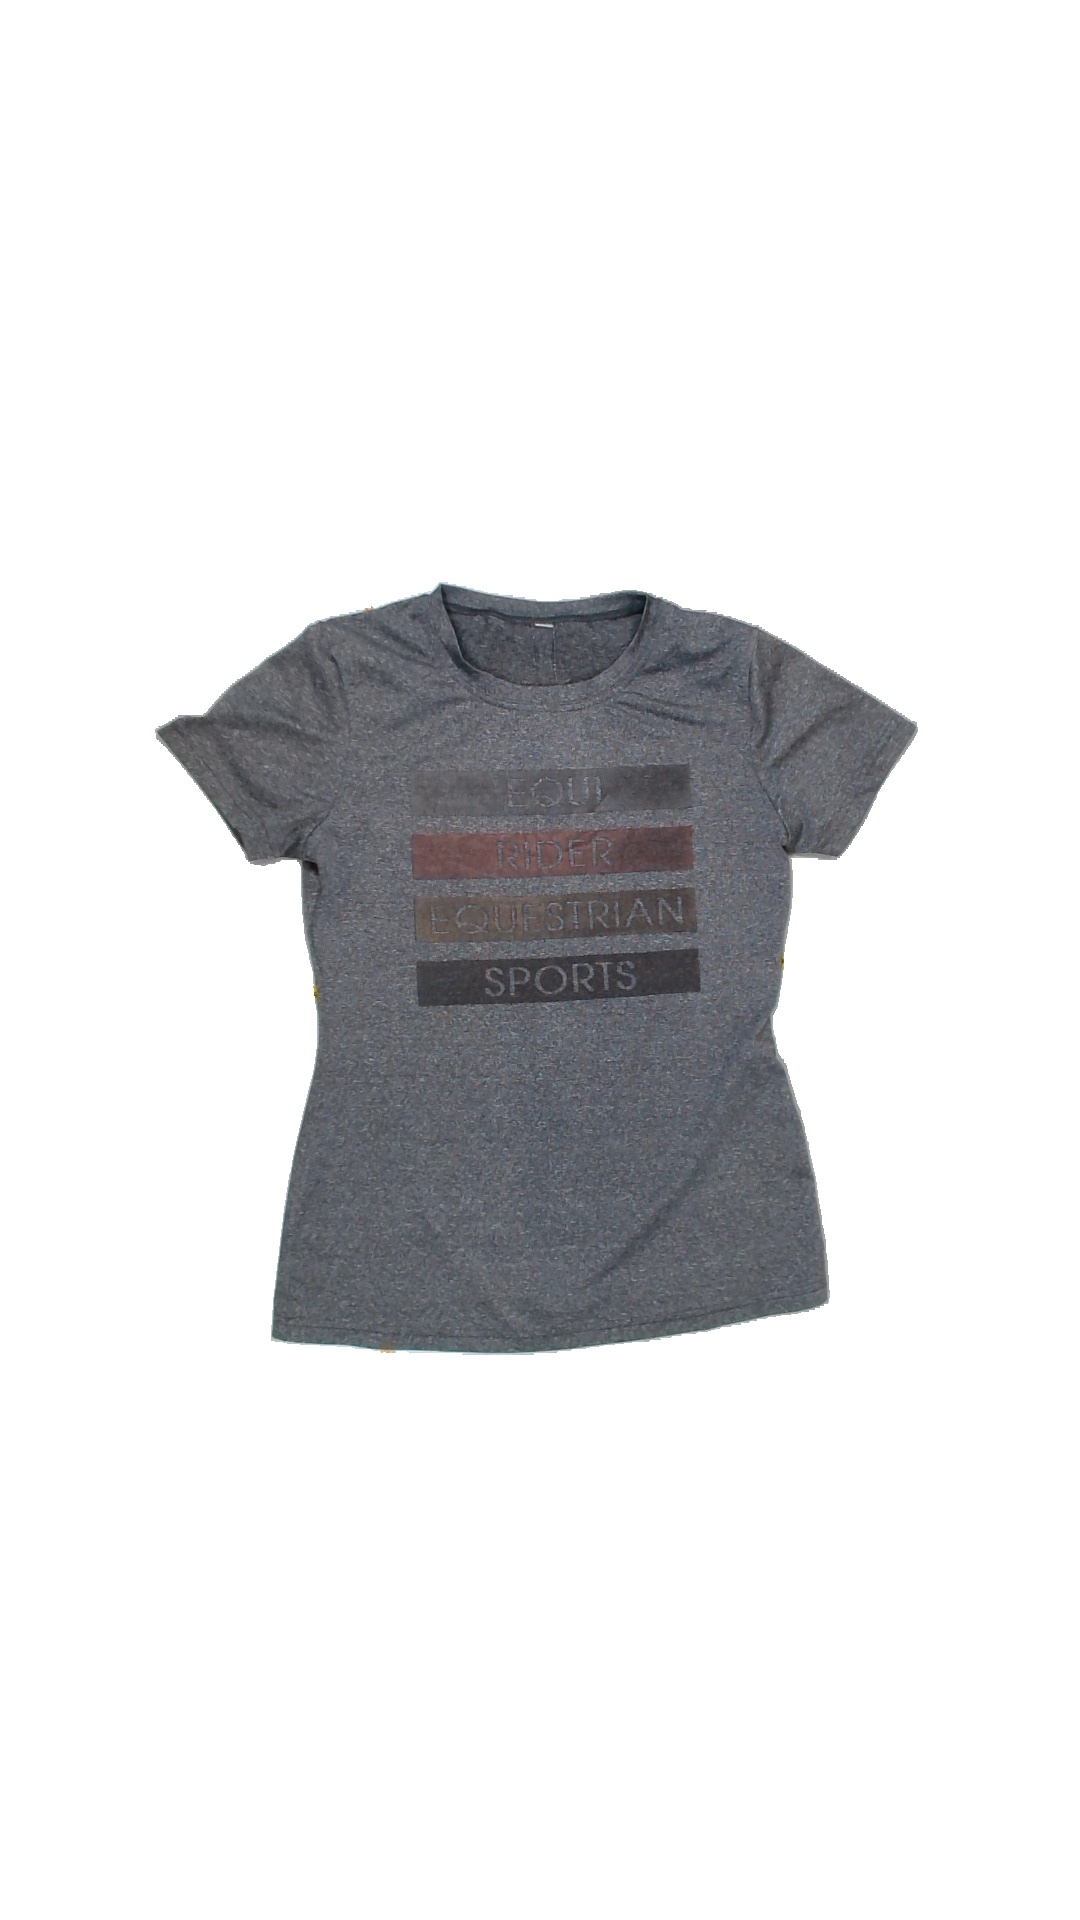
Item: T-shirt (Ladies)
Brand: Not Applicable
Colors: Grey
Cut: C-collar
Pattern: Logo print
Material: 100% Polyester
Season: All
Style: No trend
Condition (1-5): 2
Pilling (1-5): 5
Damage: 1
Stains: No
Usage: Export
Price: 50-100